Sani Abacha

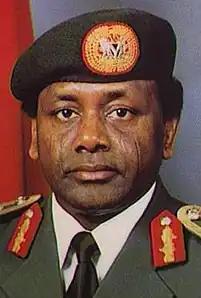
Portrait,

Sani Abacha ( (20 September 1943 – 8 June 1998) was a Nigerian military dictator and statesman who ruled Nigeria as military head of state from 1993 following a palace coup d'état until his death in 1998.